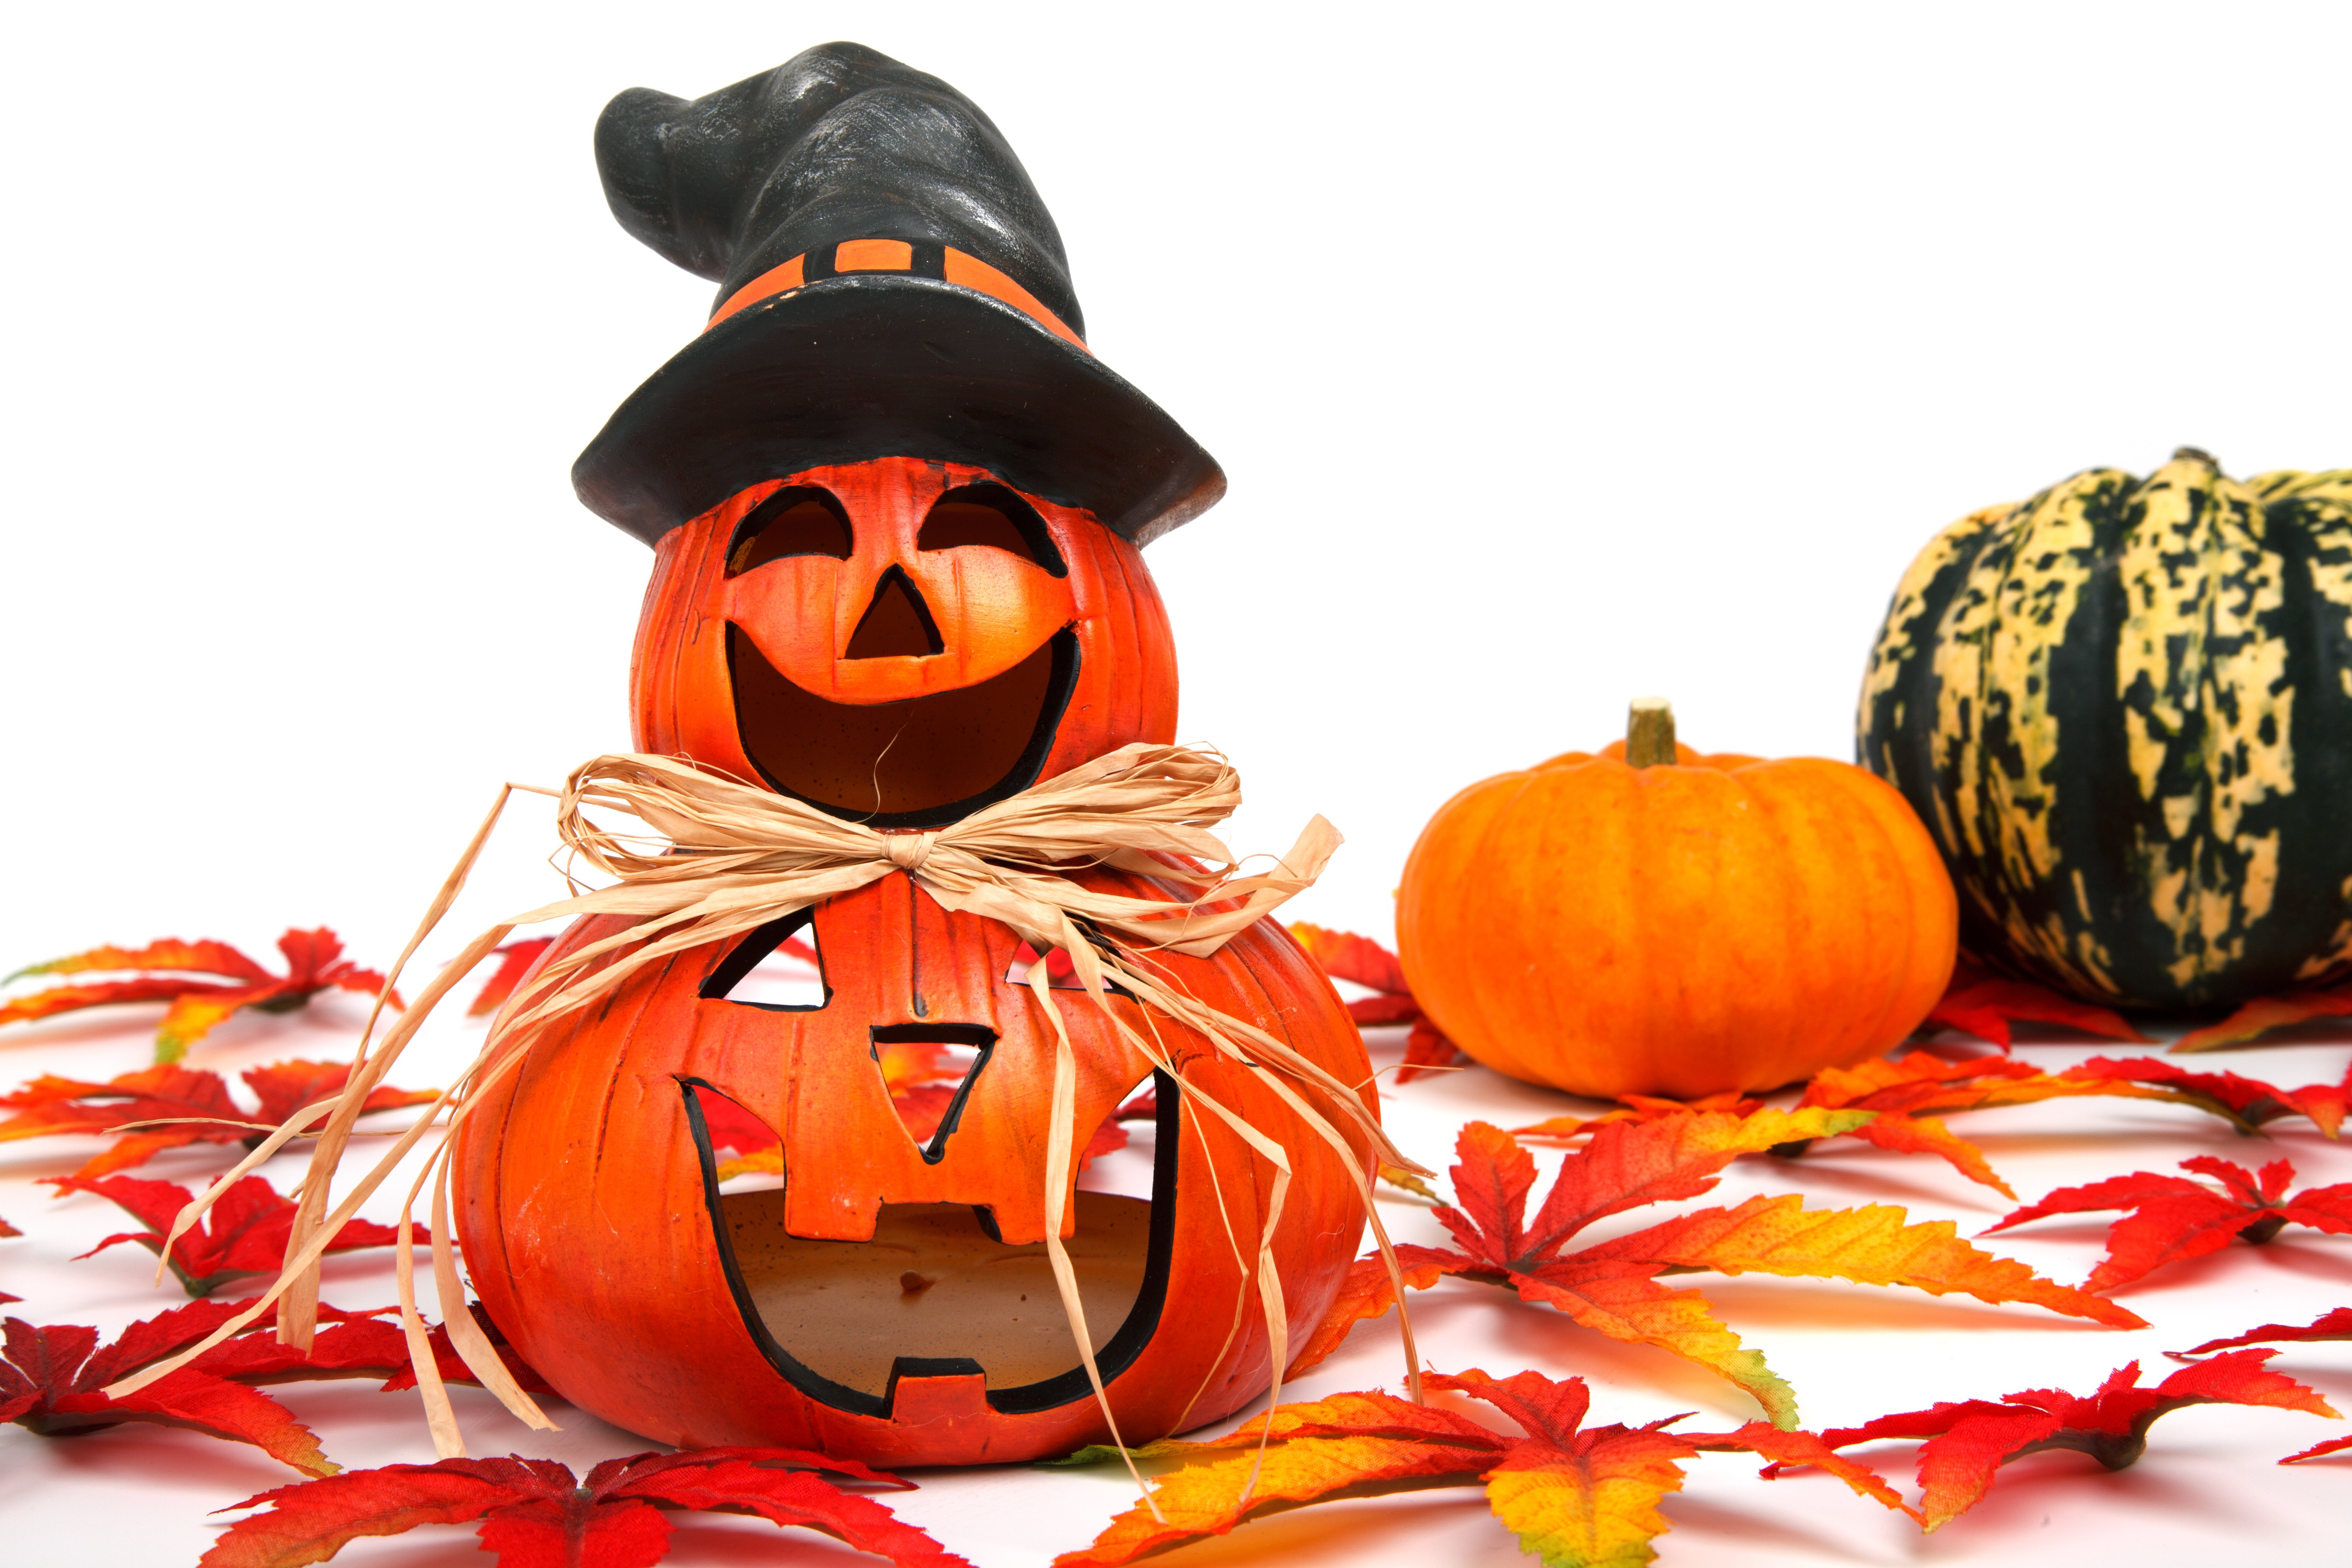
leaf, fall, isolated, decoration, orange, lantern, autumn, pumpkin, halloween, holiday, season, smile, gourd, mouth, face, illustration, head, seasonal, funny, october